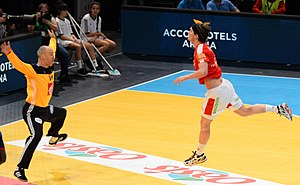
Casper U. Mortensen
CASPER U. MORTENSEN - HANDBALL
Casper Ulrich Mortensen er en dansk professionel håndboldspiller, der spiller for FC Barcelona og på det danske landshold.